Homology (biology)

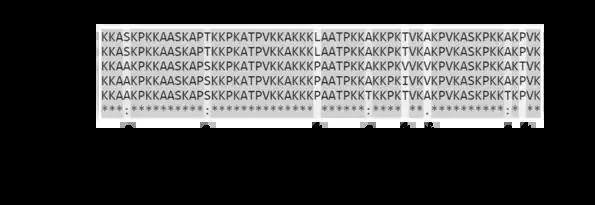
A multiple sequence alignment of mammalian histone H1 proteins. Alignment positions conserved across all five species analysed are highlighted in grey. Positions with conservative, semi-conservative and non-conservative amino acid replacements are indicated.

Developmental biology can identify homologous structures that arose from the same tissue in embryogenesis. For example, adult snakes have no legs, but their early embryos have limb-buds for hind legs, which are soon lost as the embryos develop. The implication that the ancestors of snakes had hind legs is confirmed by fossil evidence: the Cretaceous snake "Pachyrhachis problematicus" had hind legs complete with hip bones (ilium, pubis, ischium), thigh bone (femur), leg bones (tibia, fibula) and foot bones (calcaneum, astragalus) as in tetrapods with legs today.